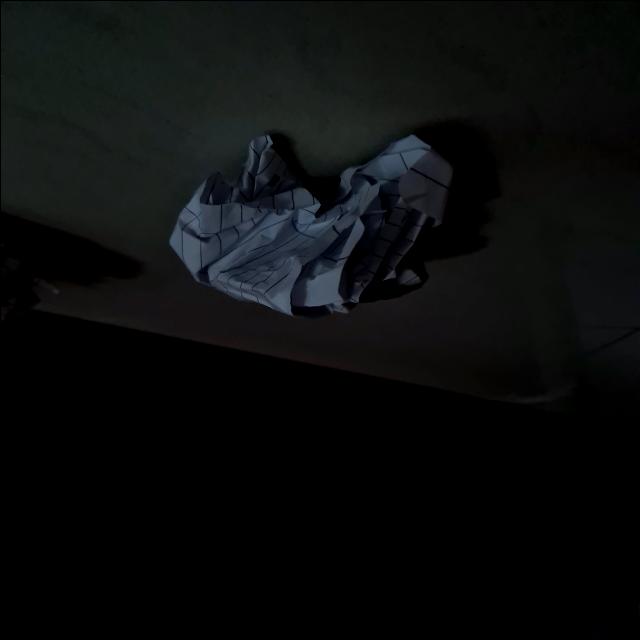
Label: tissues